Gallon

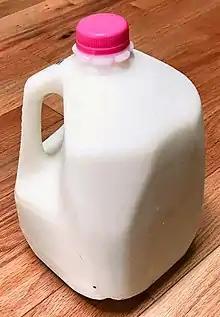
An American milk bottle with a volume of one US gallon

The term derives most immediately from "galun", "galon" in Old Norman French, but the usage was common in several languages, for example in Old French and (bowl) in Old English. This suggests a common origin in Romance Latin, but the ultimate source of the word is unknown.